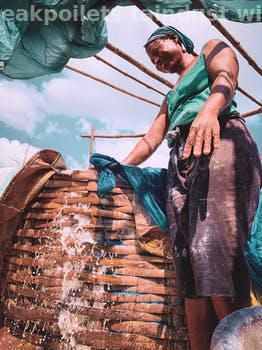
Label: Watermark